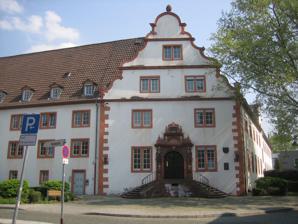
Building: Arsenal, Mainz
Country: Germany
Year built: 1605
Old Arsenal, Mainz The Old Arsenal (Altes Zeughaus), also referred to as Zum Sautanz , was the central arsenal of the fortress of Mainz during the 17th and 18th century. In his function it was succeeded by the new arsenal . Currently the renaissance building is used by the Rhineland-Palatinate state chancellery and the Landtag of Rhineland-Palatinate . History The arsenal was erected during the years 1604 and 1605 under the reign of Prince-elector and Archbishop of Mainz Johann Adam von Bicken (1601–1604) and Johann Schweikhard von Kronberg (1604–1626) at the site of a former electoral piggery , thus the deduced housename Zum Sautanz (to the dancing pigs). The arsenal was constructed as a three winged building opened to the east, where the city wall alongside the rhine river was located. The main wing refrains compared to the side wings. The prominent external spiral staircase dominates the internal court. It is domed by a Welsche Haube (Welsch canopy). Archbishop Bickens coat of arms are to be found at the entrance arch of the tower. Both side wings finish with their city side with rich decorated dutch gables . Larger pieces of cannons were stored in the ground floor, which could be accessed by ramps. Small arms and ammunition were stored in the upper floor. The building was constructed in rubble work, window and door jambs are executed in cut stone of Buntsandstein . At the open court side the new arsenal was erected in baroque architecture since 1738 by Johann Maximilian von Welsch . The old arsenal was used since 1770 as electoral mint . Current use The building had been heavily damaged during the bombing of Mainz in World War II and totally worn out. After the reconstruction in 1951–52 initiated by the administration of the French allied forces the building was used by the Südwestfunk Mainz, a predecessor of the Südwestrundfunk , which provided regional public broadcasting . Today the building is used by the state chancellery of Rhineland-Palatinate and parts of the administration of the Landtag of Rhineland-Palatinate . References